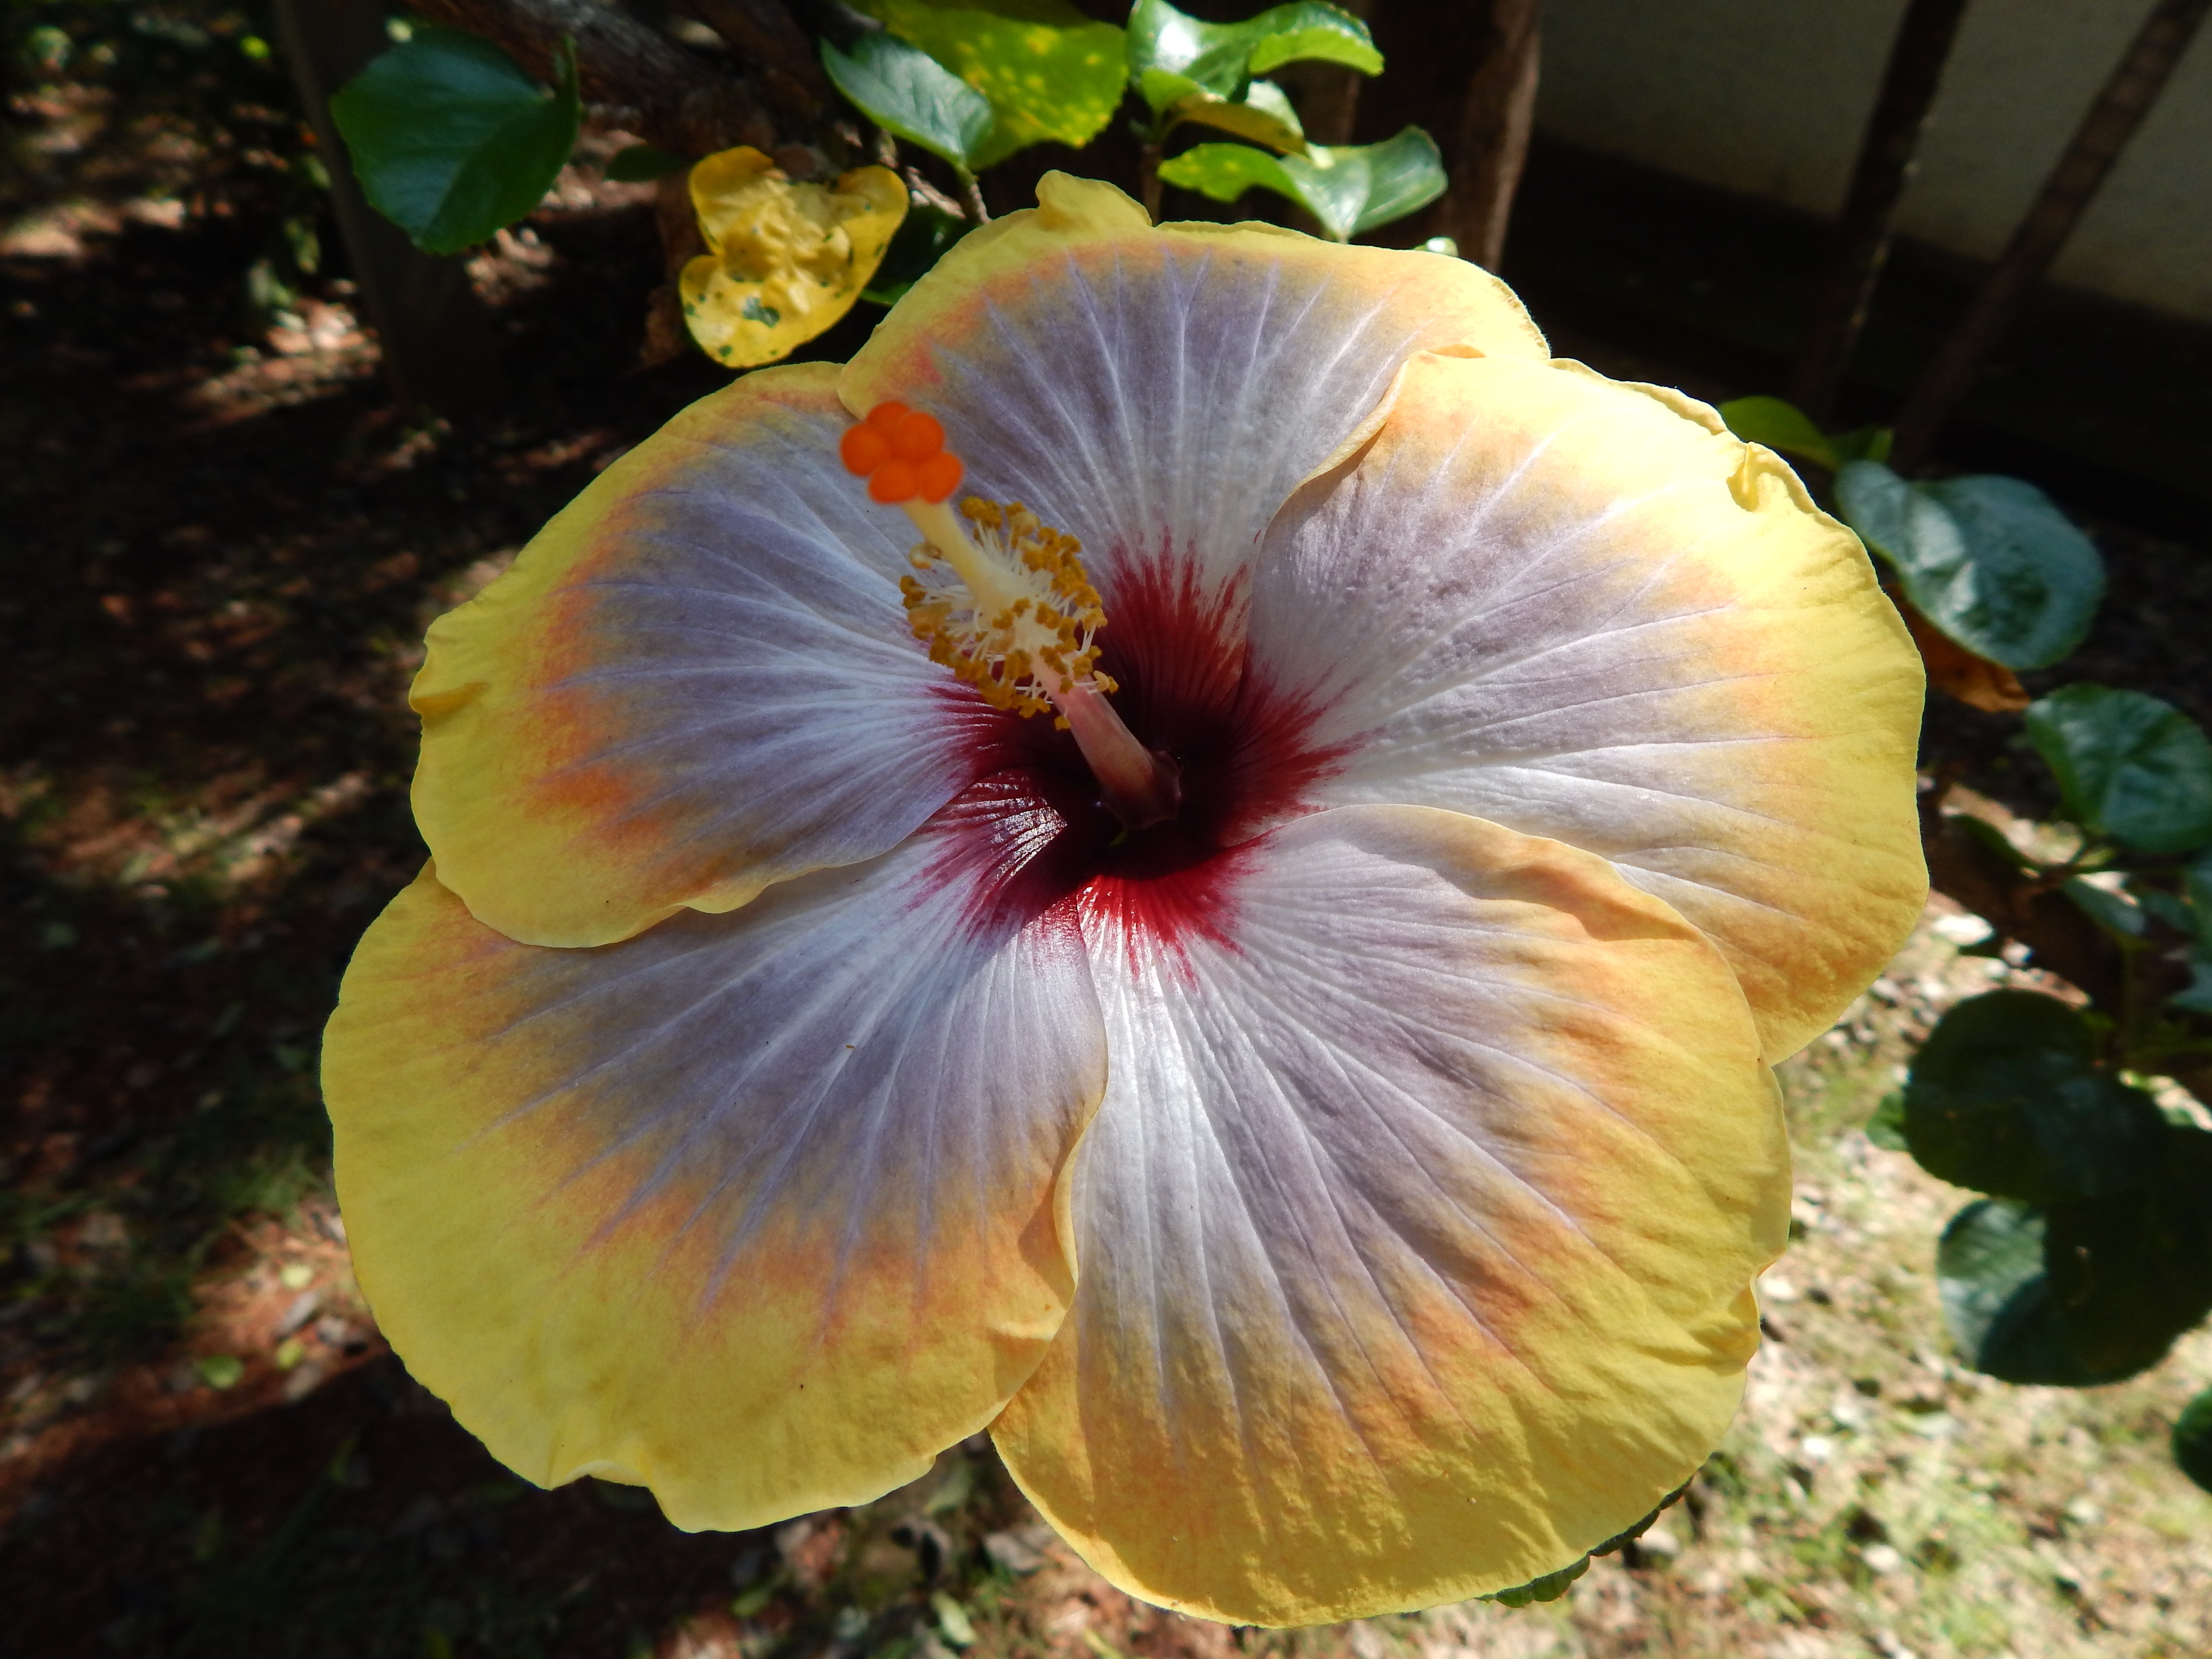
nature, plant, field, leaf, flower, petal, environment, spring, natural, botany, garden, flora, yellow flower, flowers, petals, eye, hibiscus, malvales, macro photography, pansy, lilac flower, flowering plant, yellow and lilac, land plant, violet family